Japanese cruiser Kashii

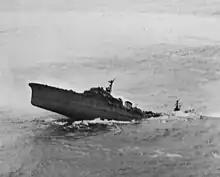
"Kashii" sinking on 12 January 1945

The return voyage with convoy HI-86 consisted of ten ships (4 tankers and 6 cargo ships) and the 101st Escort Group's five frigate CD "kaibokans", which departed Singapore on 30 December 1944. On 12 January 1945, shortly after departing Qui Nhon Bay, Indochina, bombers from the U.S Task Force 38 comprising the aircraft carriers , , , , , and attacked convoy HI-86 during the South China Sea raid, sinking most of the convoy's ships. "Kashii" was hit starboard amidships by a torpedo from a Grumman TBF Avenger, then a Curtiss SB2C Helldiver struck with two bombs aft, setting off the depth charge magazine. "Kashii" sank stern first at . Of "Kashii"s crew, 621 men went down with the ship and only 19 were rescued.